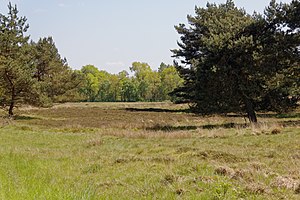
Bark (kommune)
Fra Naturschutzgebiet Barker Heide
Bark er en by og en kommune i det nordlige Tyskland, beliggende i Amt Leezen under Kreis Segeberg. Kreis Segeberg ligger i den sydøstlige del af delstaten Slesvig-Holsten.